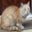
Label: cat